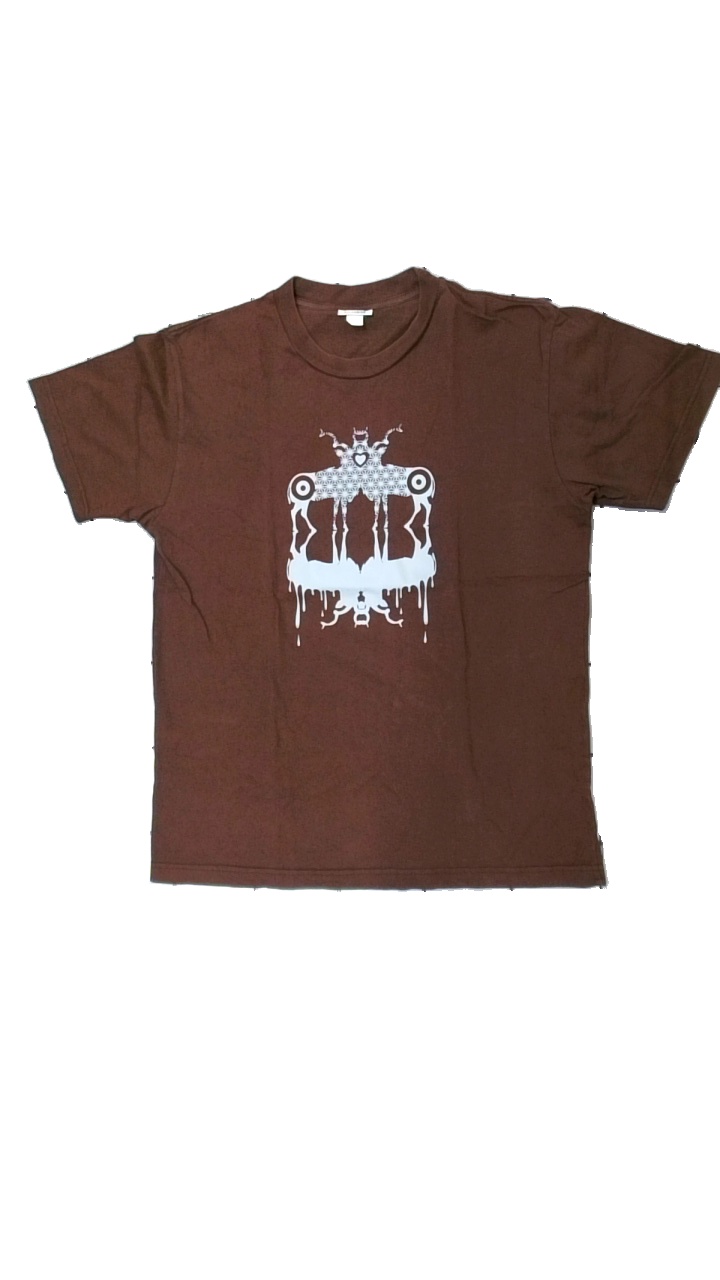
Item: T-shirt (Men)
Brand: Fourskin
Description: brun t-shirt med renar på, urtvättad
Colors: Brown, Grey
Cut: Regular
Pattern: Animal print
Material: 100% cotton
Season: All
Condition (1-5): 2
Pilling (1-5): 2
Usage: Export
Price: <50